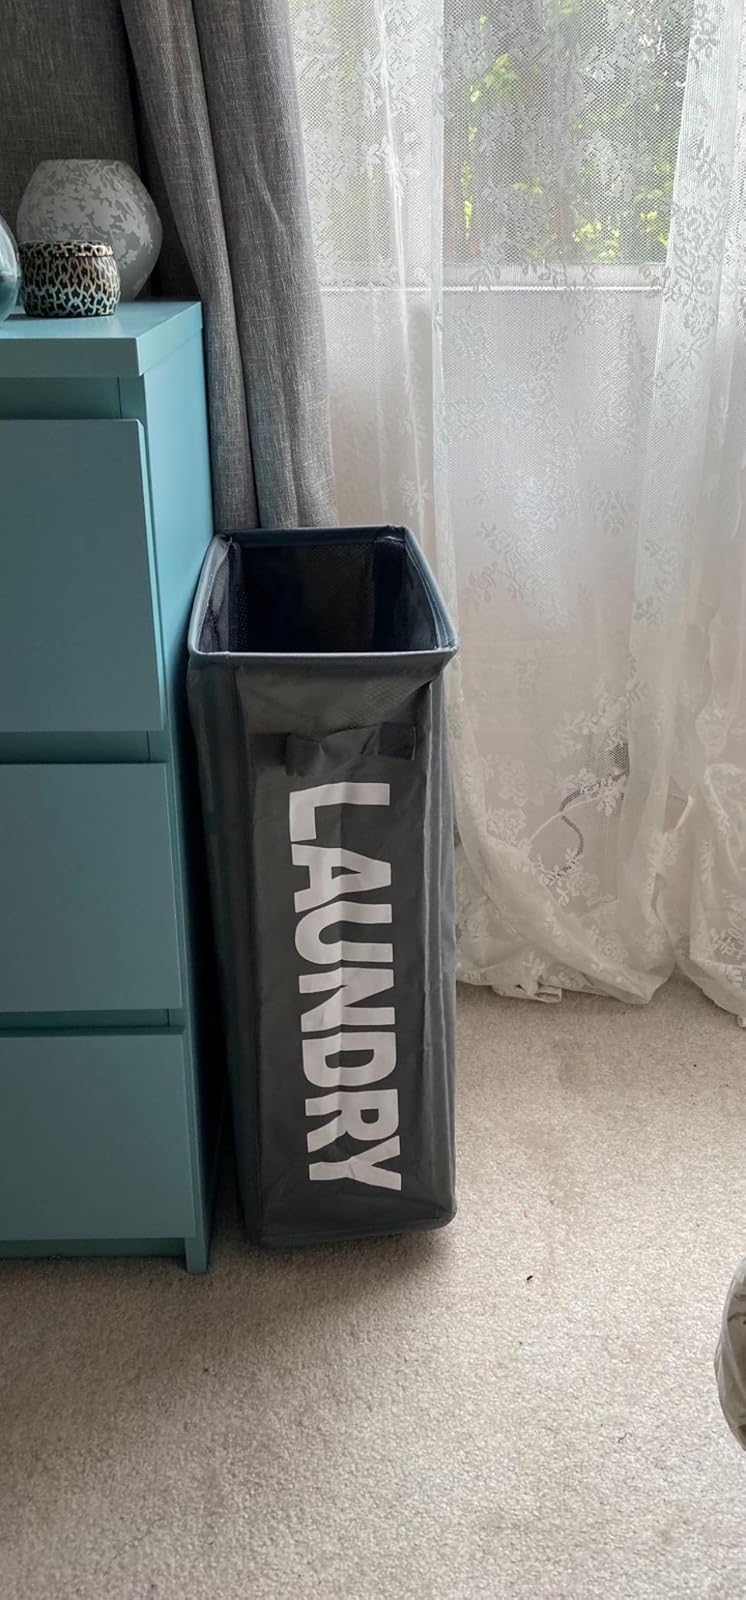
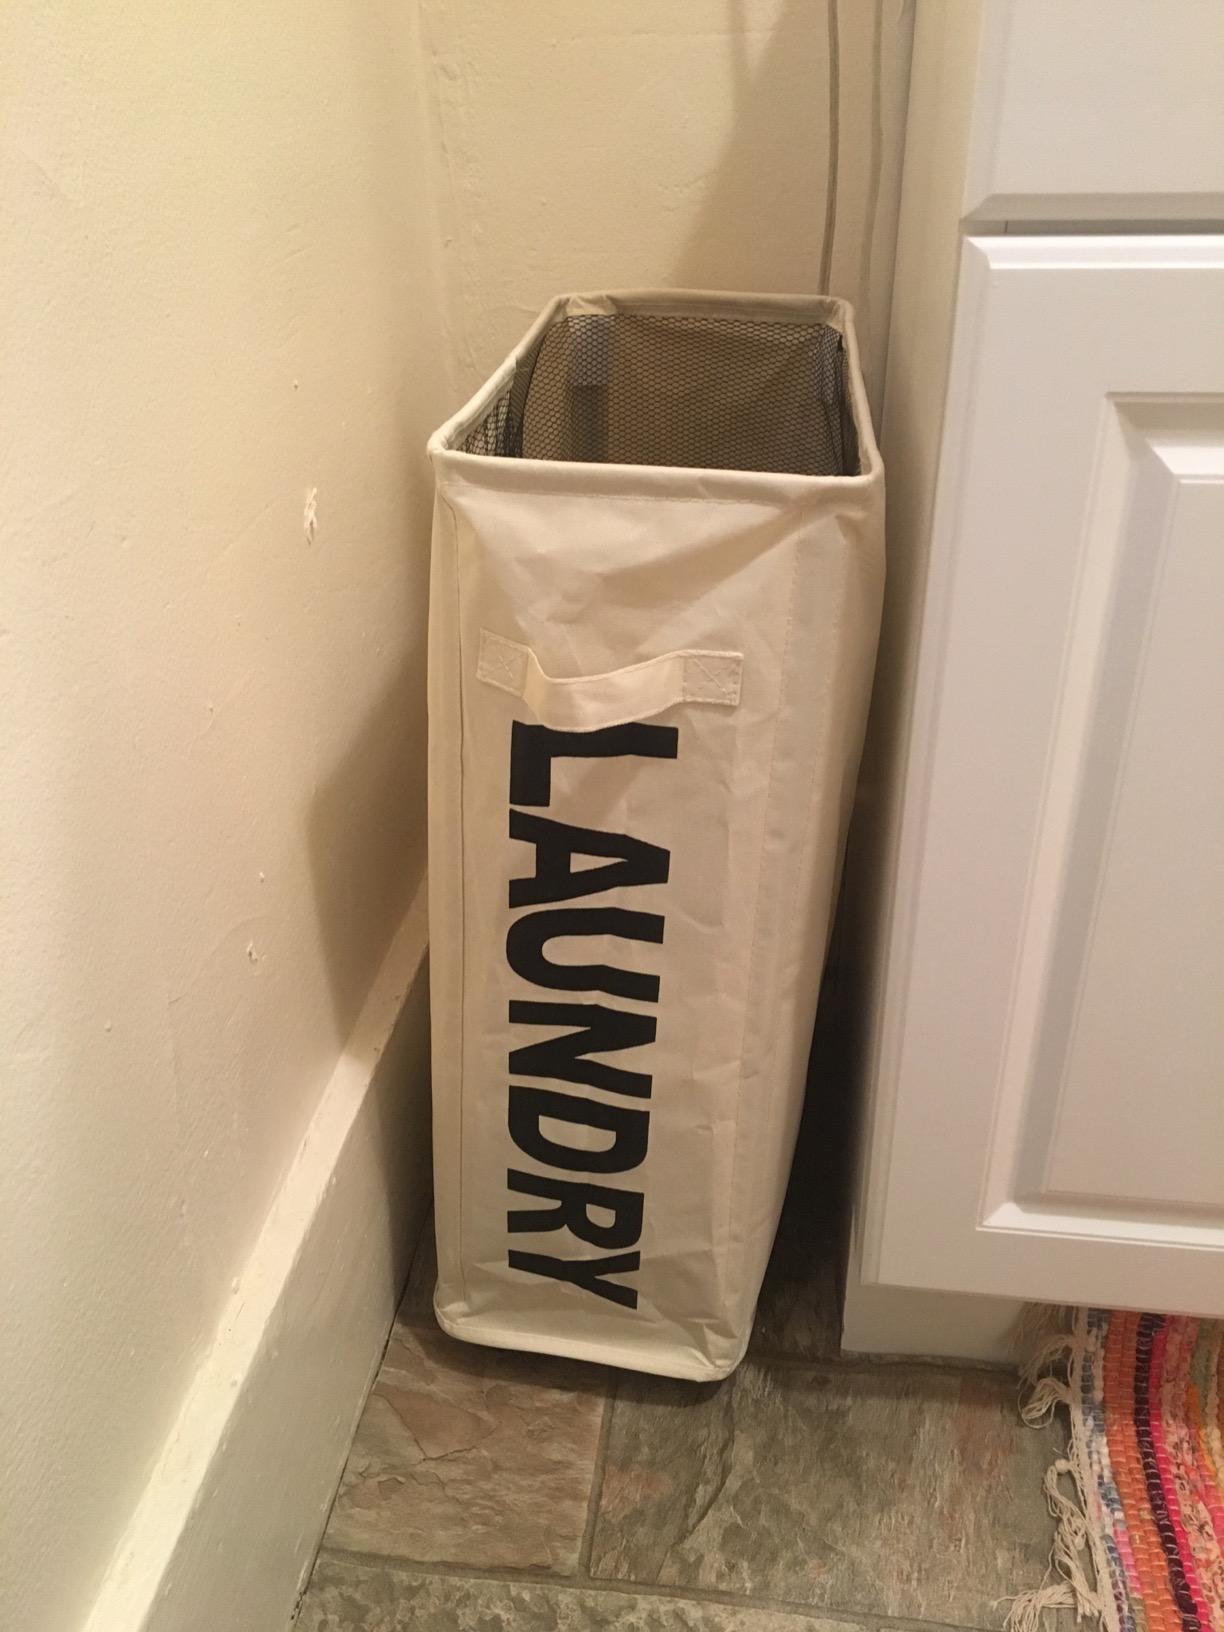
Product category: items_hamper
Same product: no